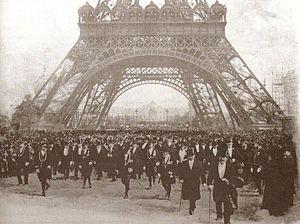
L'Exposition universelle de 1900 ou L'Exposition de Paris 1900 est la cinquième exposition universelle organisée à Paris après celle de 1855, celle de 1867, celle de 1878 et celle de 1889.